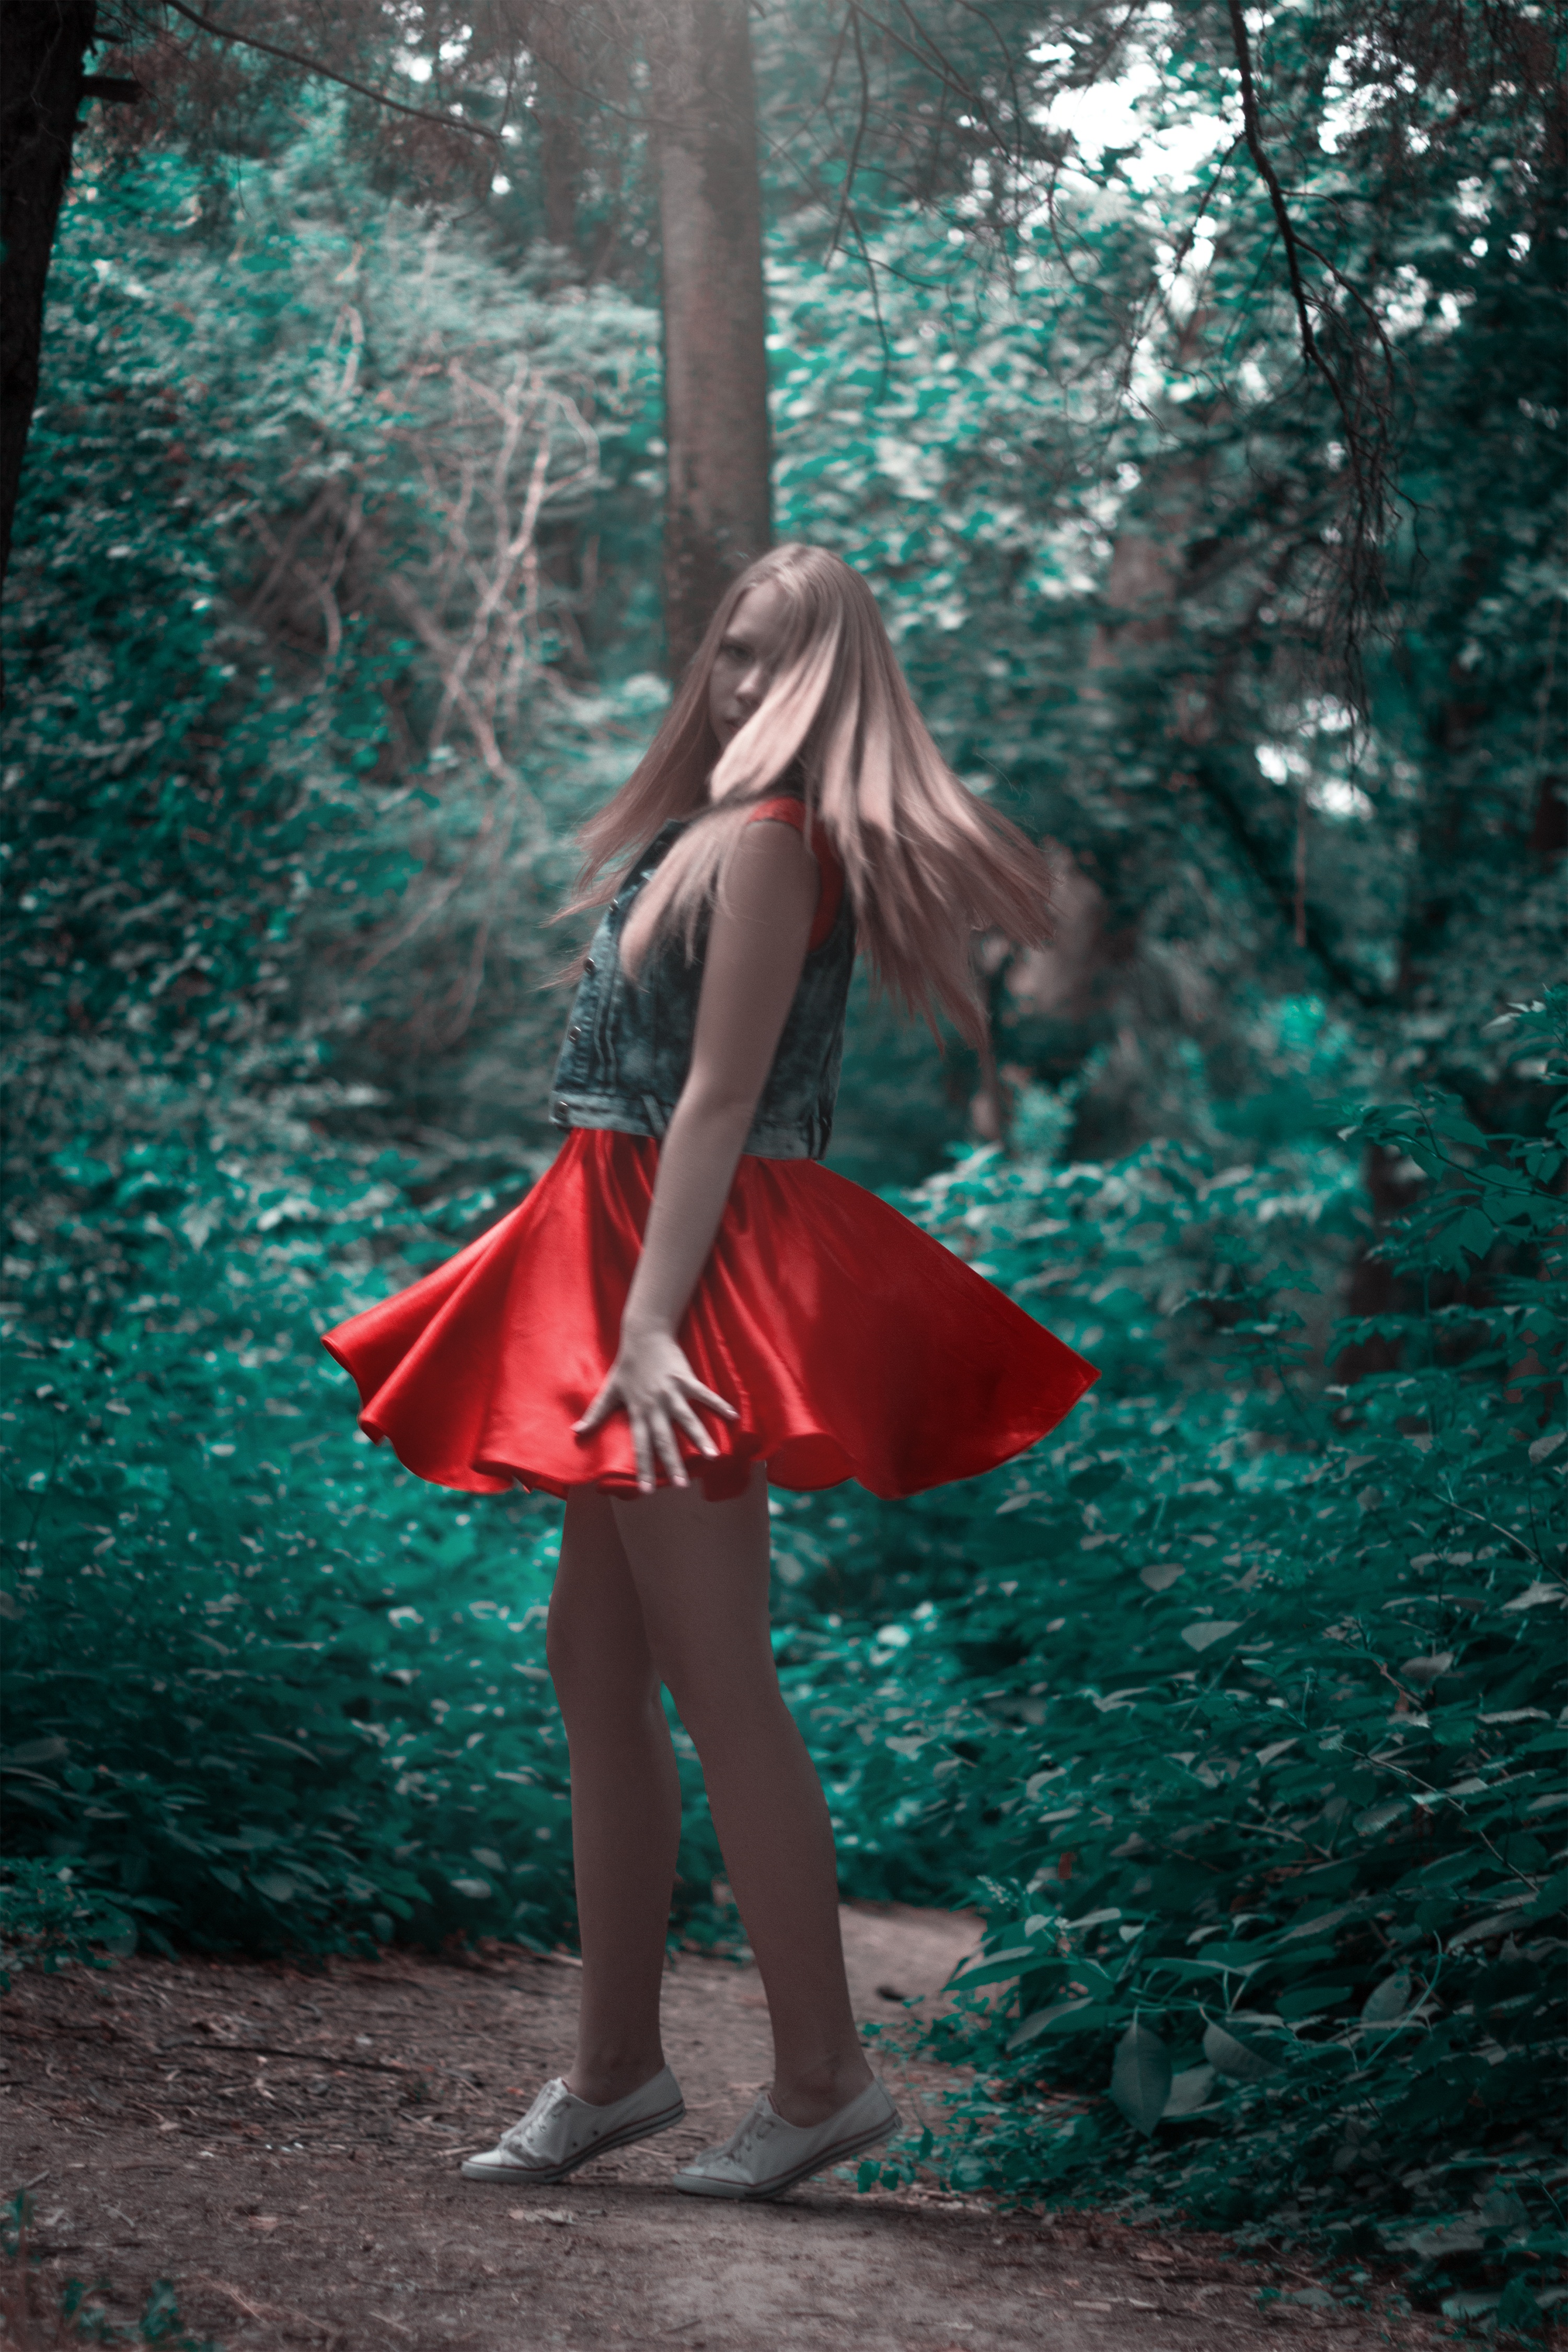
forest, girl, flower, model, spring, green, red, fashion, clothing, lady, blonde, season, dress, hands, beauty, costume, spin, fairy, red skirt, photo shoot, fictional character